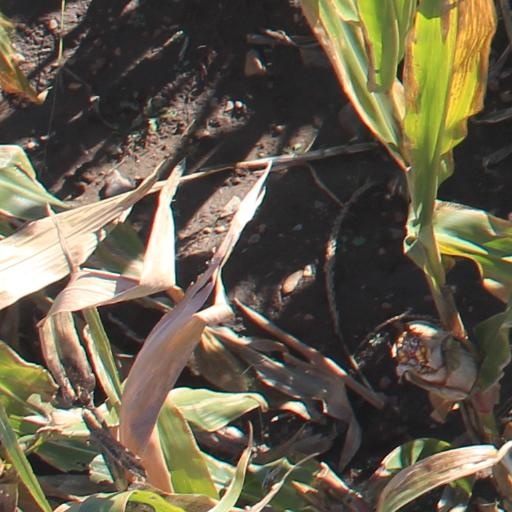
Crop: maize; corn